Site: brandenburg
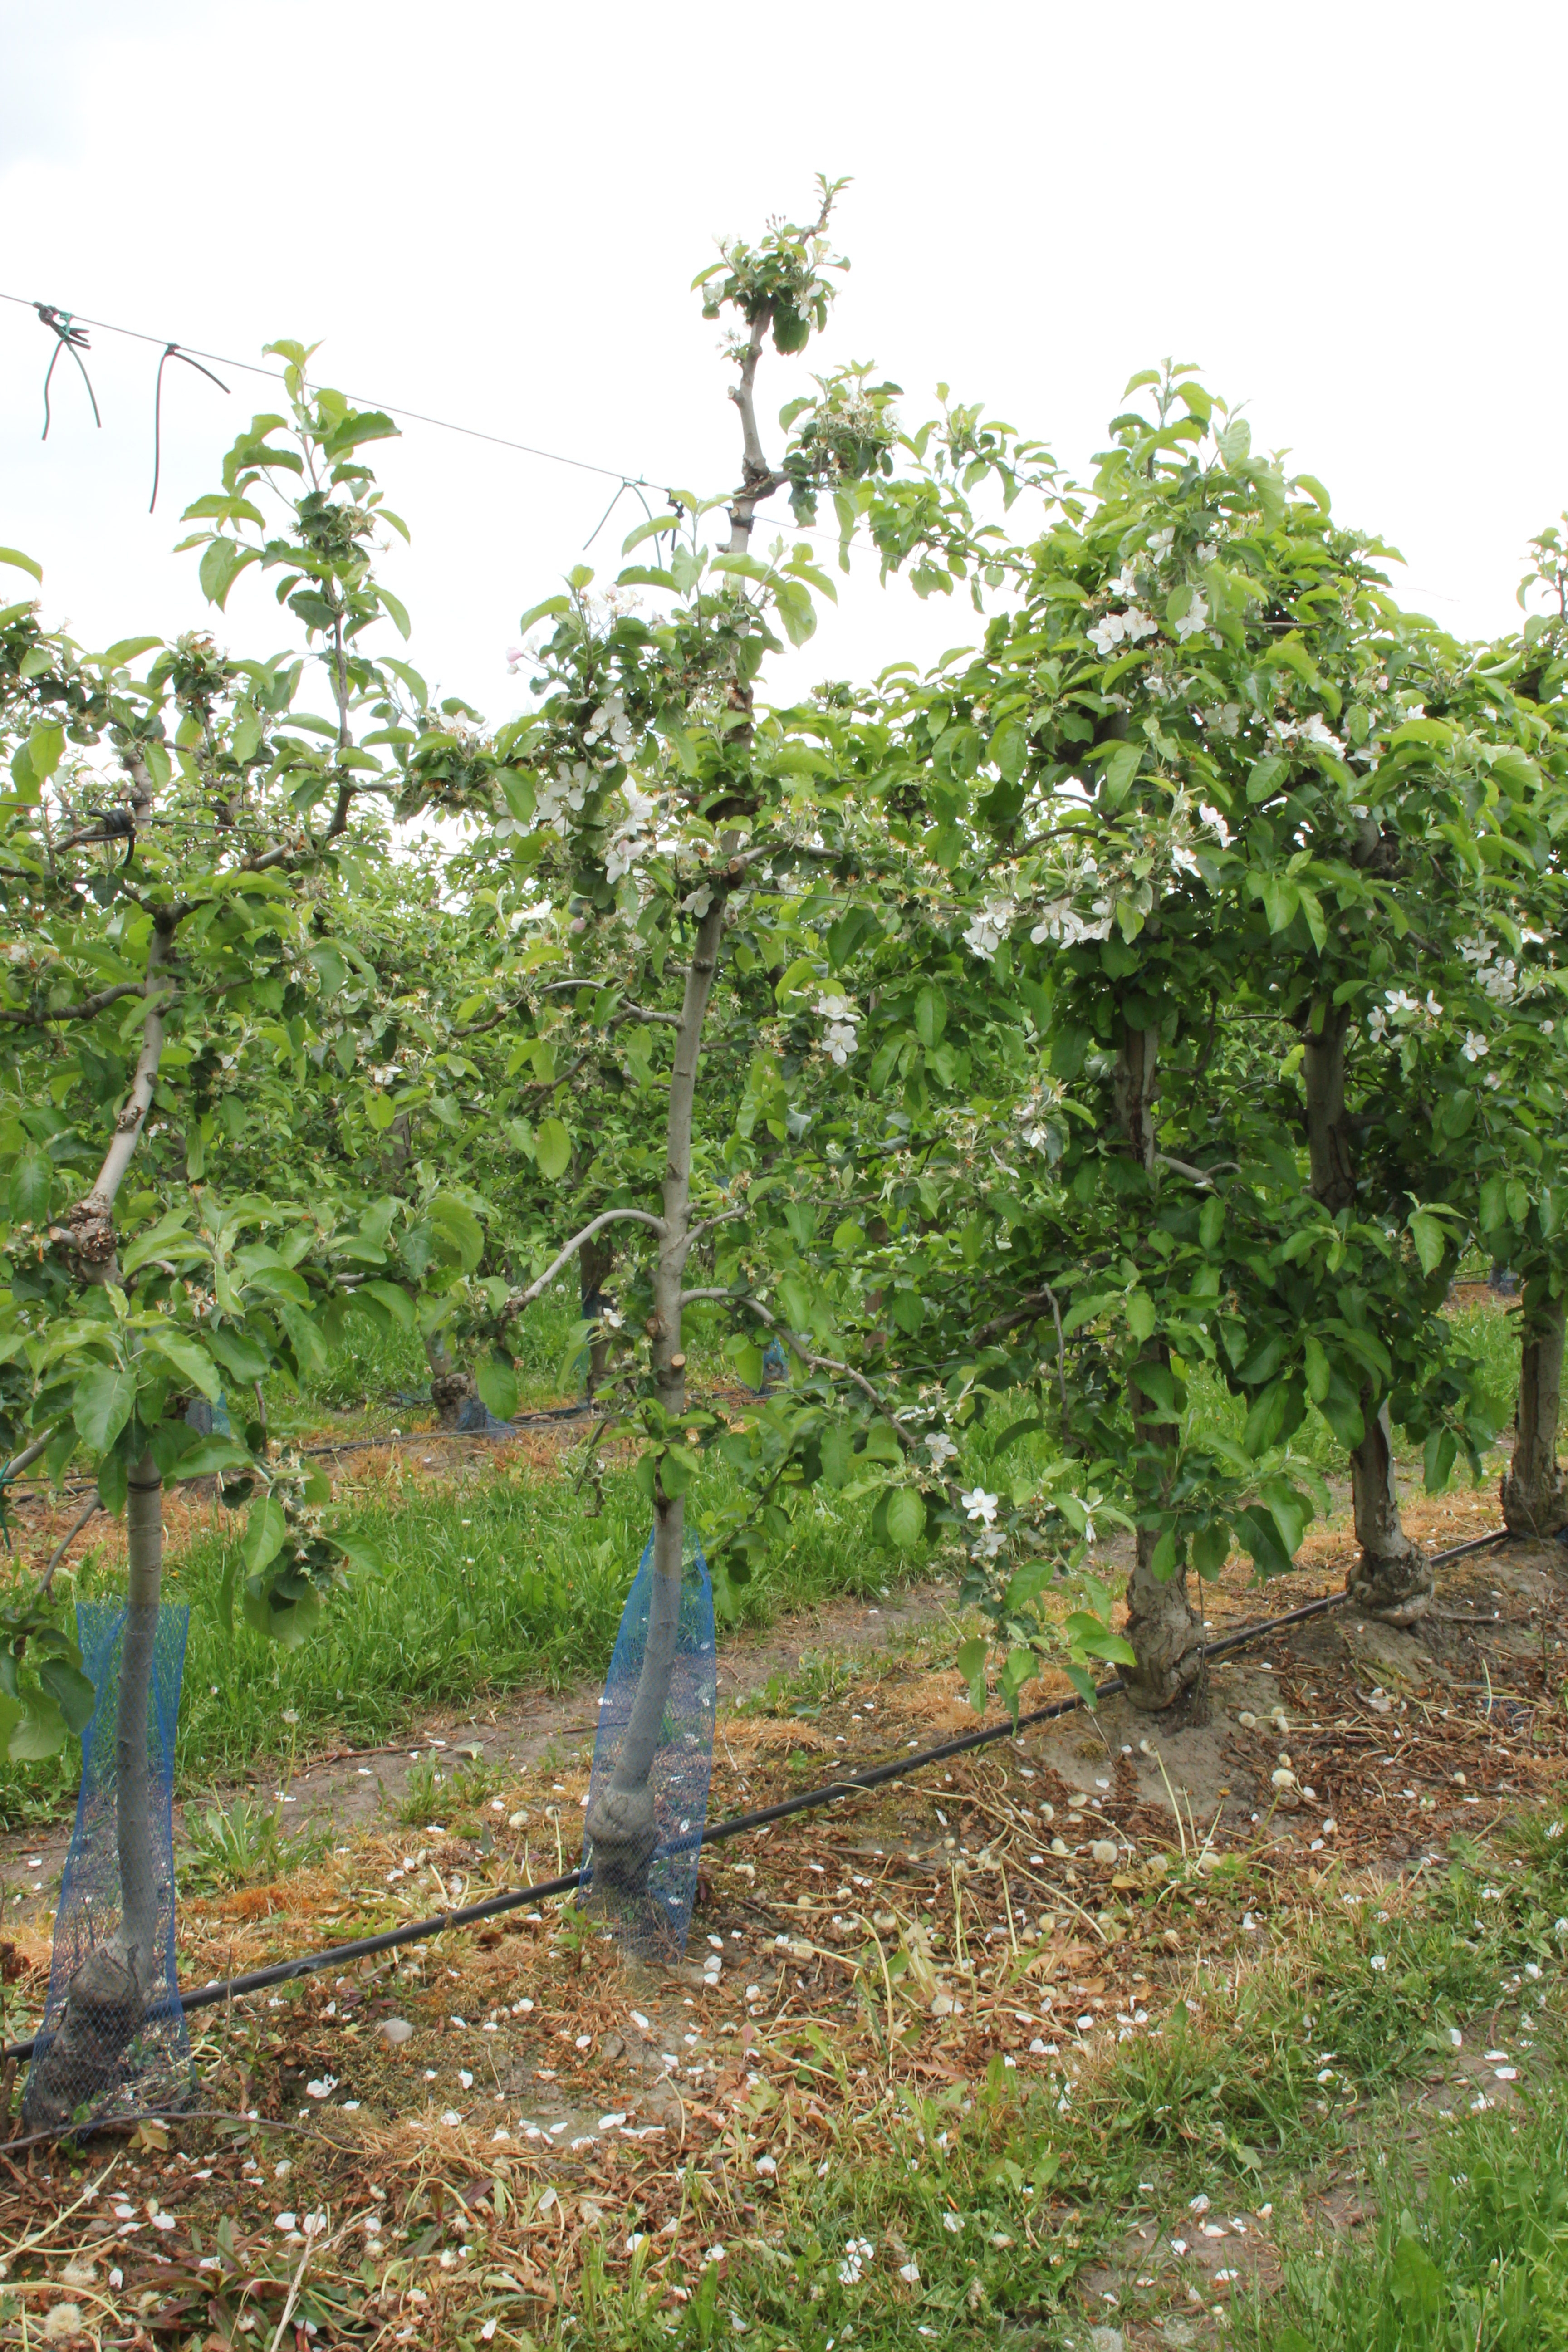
Growth stage (BBCH 67): Flowering